The Culinary Institute of America

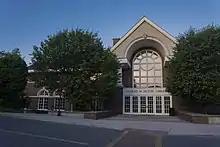
The Conrad N. Hilton Library

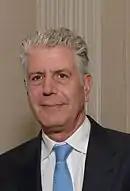
Anthony Bourdain, chef, author, television host

On April 23, 2013, about 90 students held a walkout to protest declining educational standards.